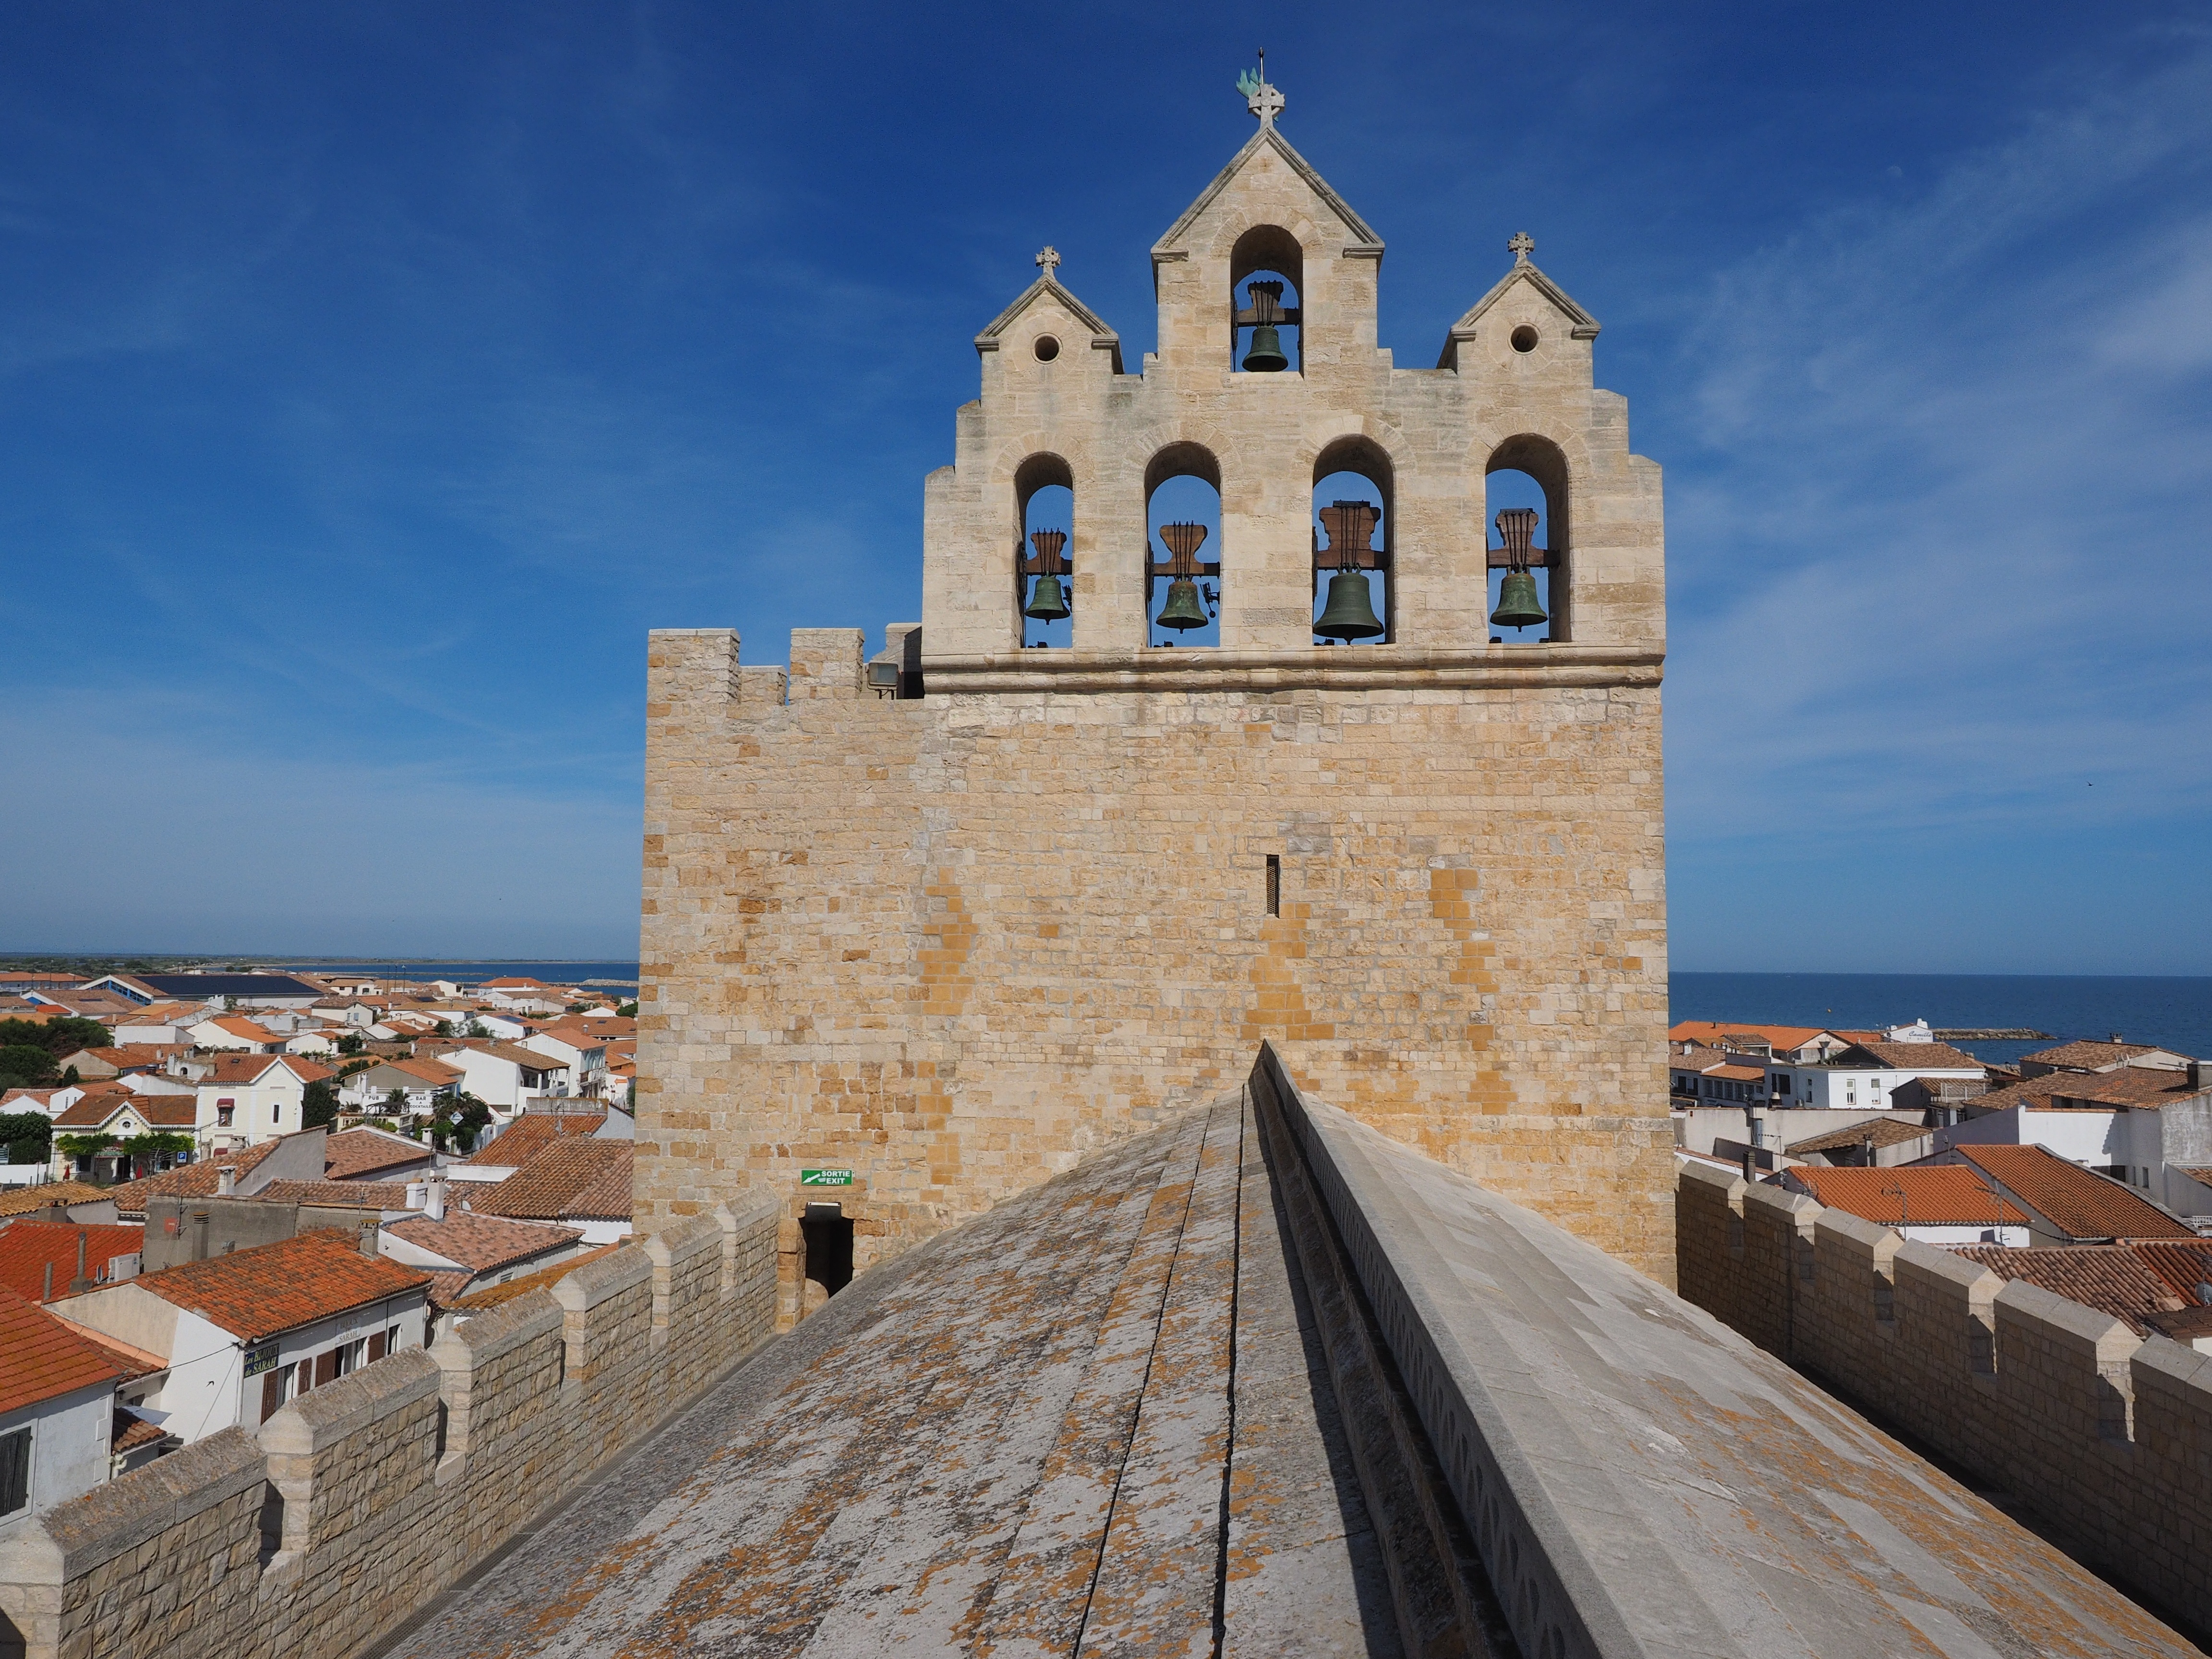
sea, architecture, town, building, monument, vacation, france, tower, landmark, church, cathedral, fortification, tourism, place of worship, bell tower, catholic, monastery, camargue, provence alpes c te d azur, fortified church, place of pilgrimage, church roof, notre dame de la mer, pilgrimage site, saintes maries de la mer, bouches du rh ne, ancient history